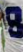
Number: 8